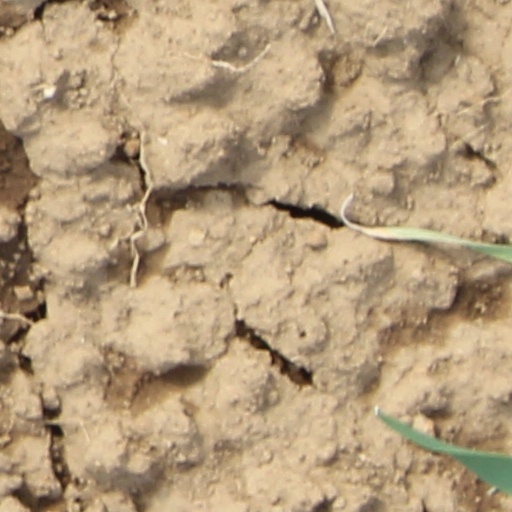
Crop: wheat